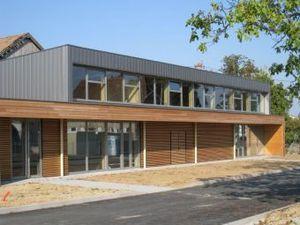
Photo de la salle Robert Hasenfratz à Issenheim (68) inaugurée en 2010.
Issenheim est une commune française située dans le département du Haut-Rhin, en région Grand Est.